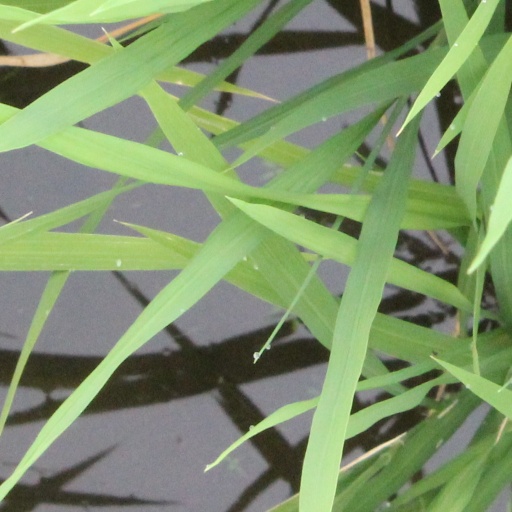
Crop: rice